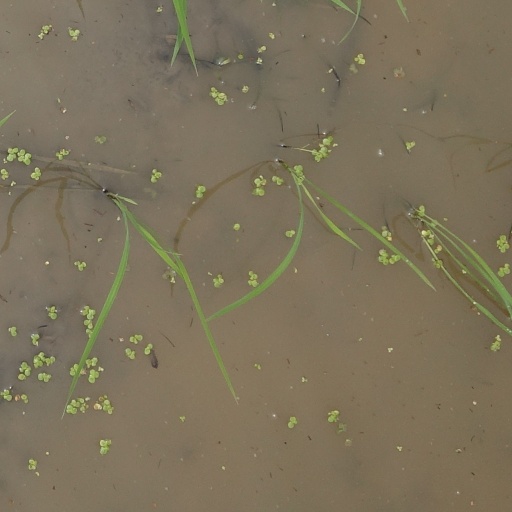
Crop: rice